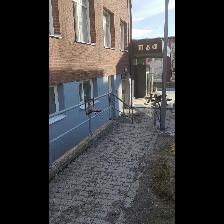
Label: NonHuman